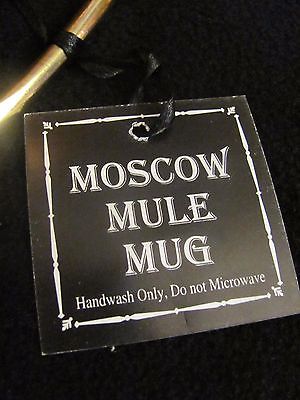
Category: mug